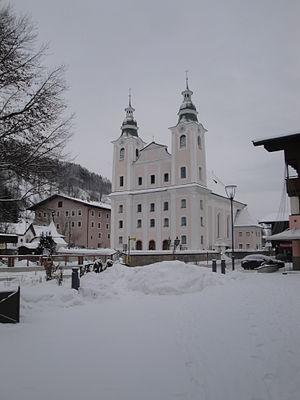
Brixen im Thale est une municipalité de la vallée de Brixental dans le district de Kitzbühel. Elle est localisée à 10 km de Kitzbühel. Avec une altitude de 794 m, Brixen constitue l'un des plus hauts points de la vallée de Brixental.